Church of Santa María das Areas

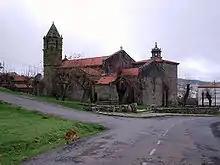

Igrexa de Santa María das Areas is a church in Fisterra, Province of A Coruña, Galicia, Spain. It was declared Bien de Interés Cultural in 1985. This Romanesque temple was founded around the 12th century.